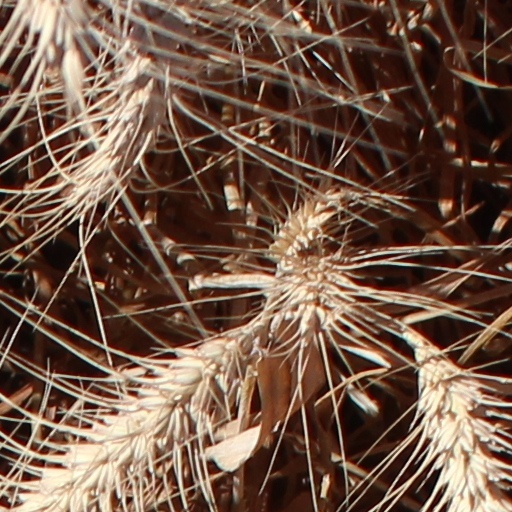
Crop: wheat